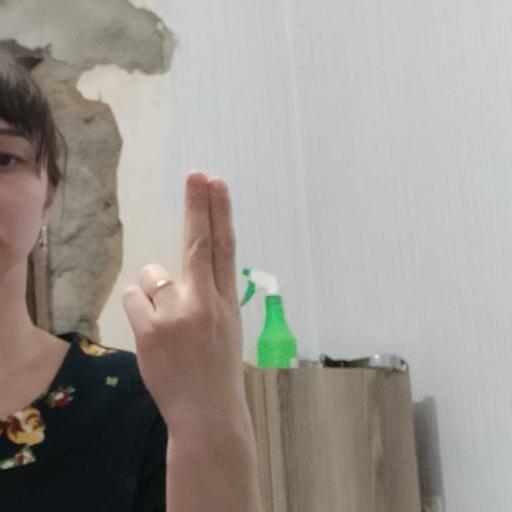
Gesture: two_up_inverted